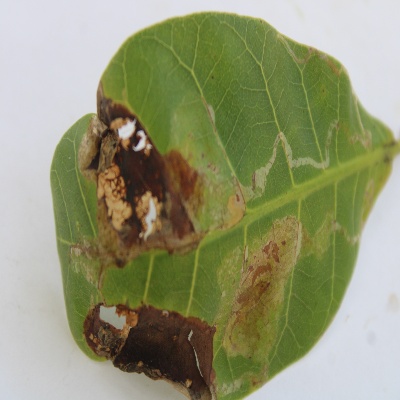
Crop: Cashew
Condition: leaf miner